Ailum

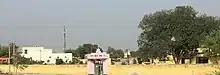
Inter College Ailum

There are sufficient numbers of primary schools in the town providing quality education to young kids. There is one famous High School and Inter college providing education to students of this town and surrounding villages. It has all the modern facilities including computer labs, sports center and laboratory for students. Students are going to nearby cities for graduate and post-graduate studies.